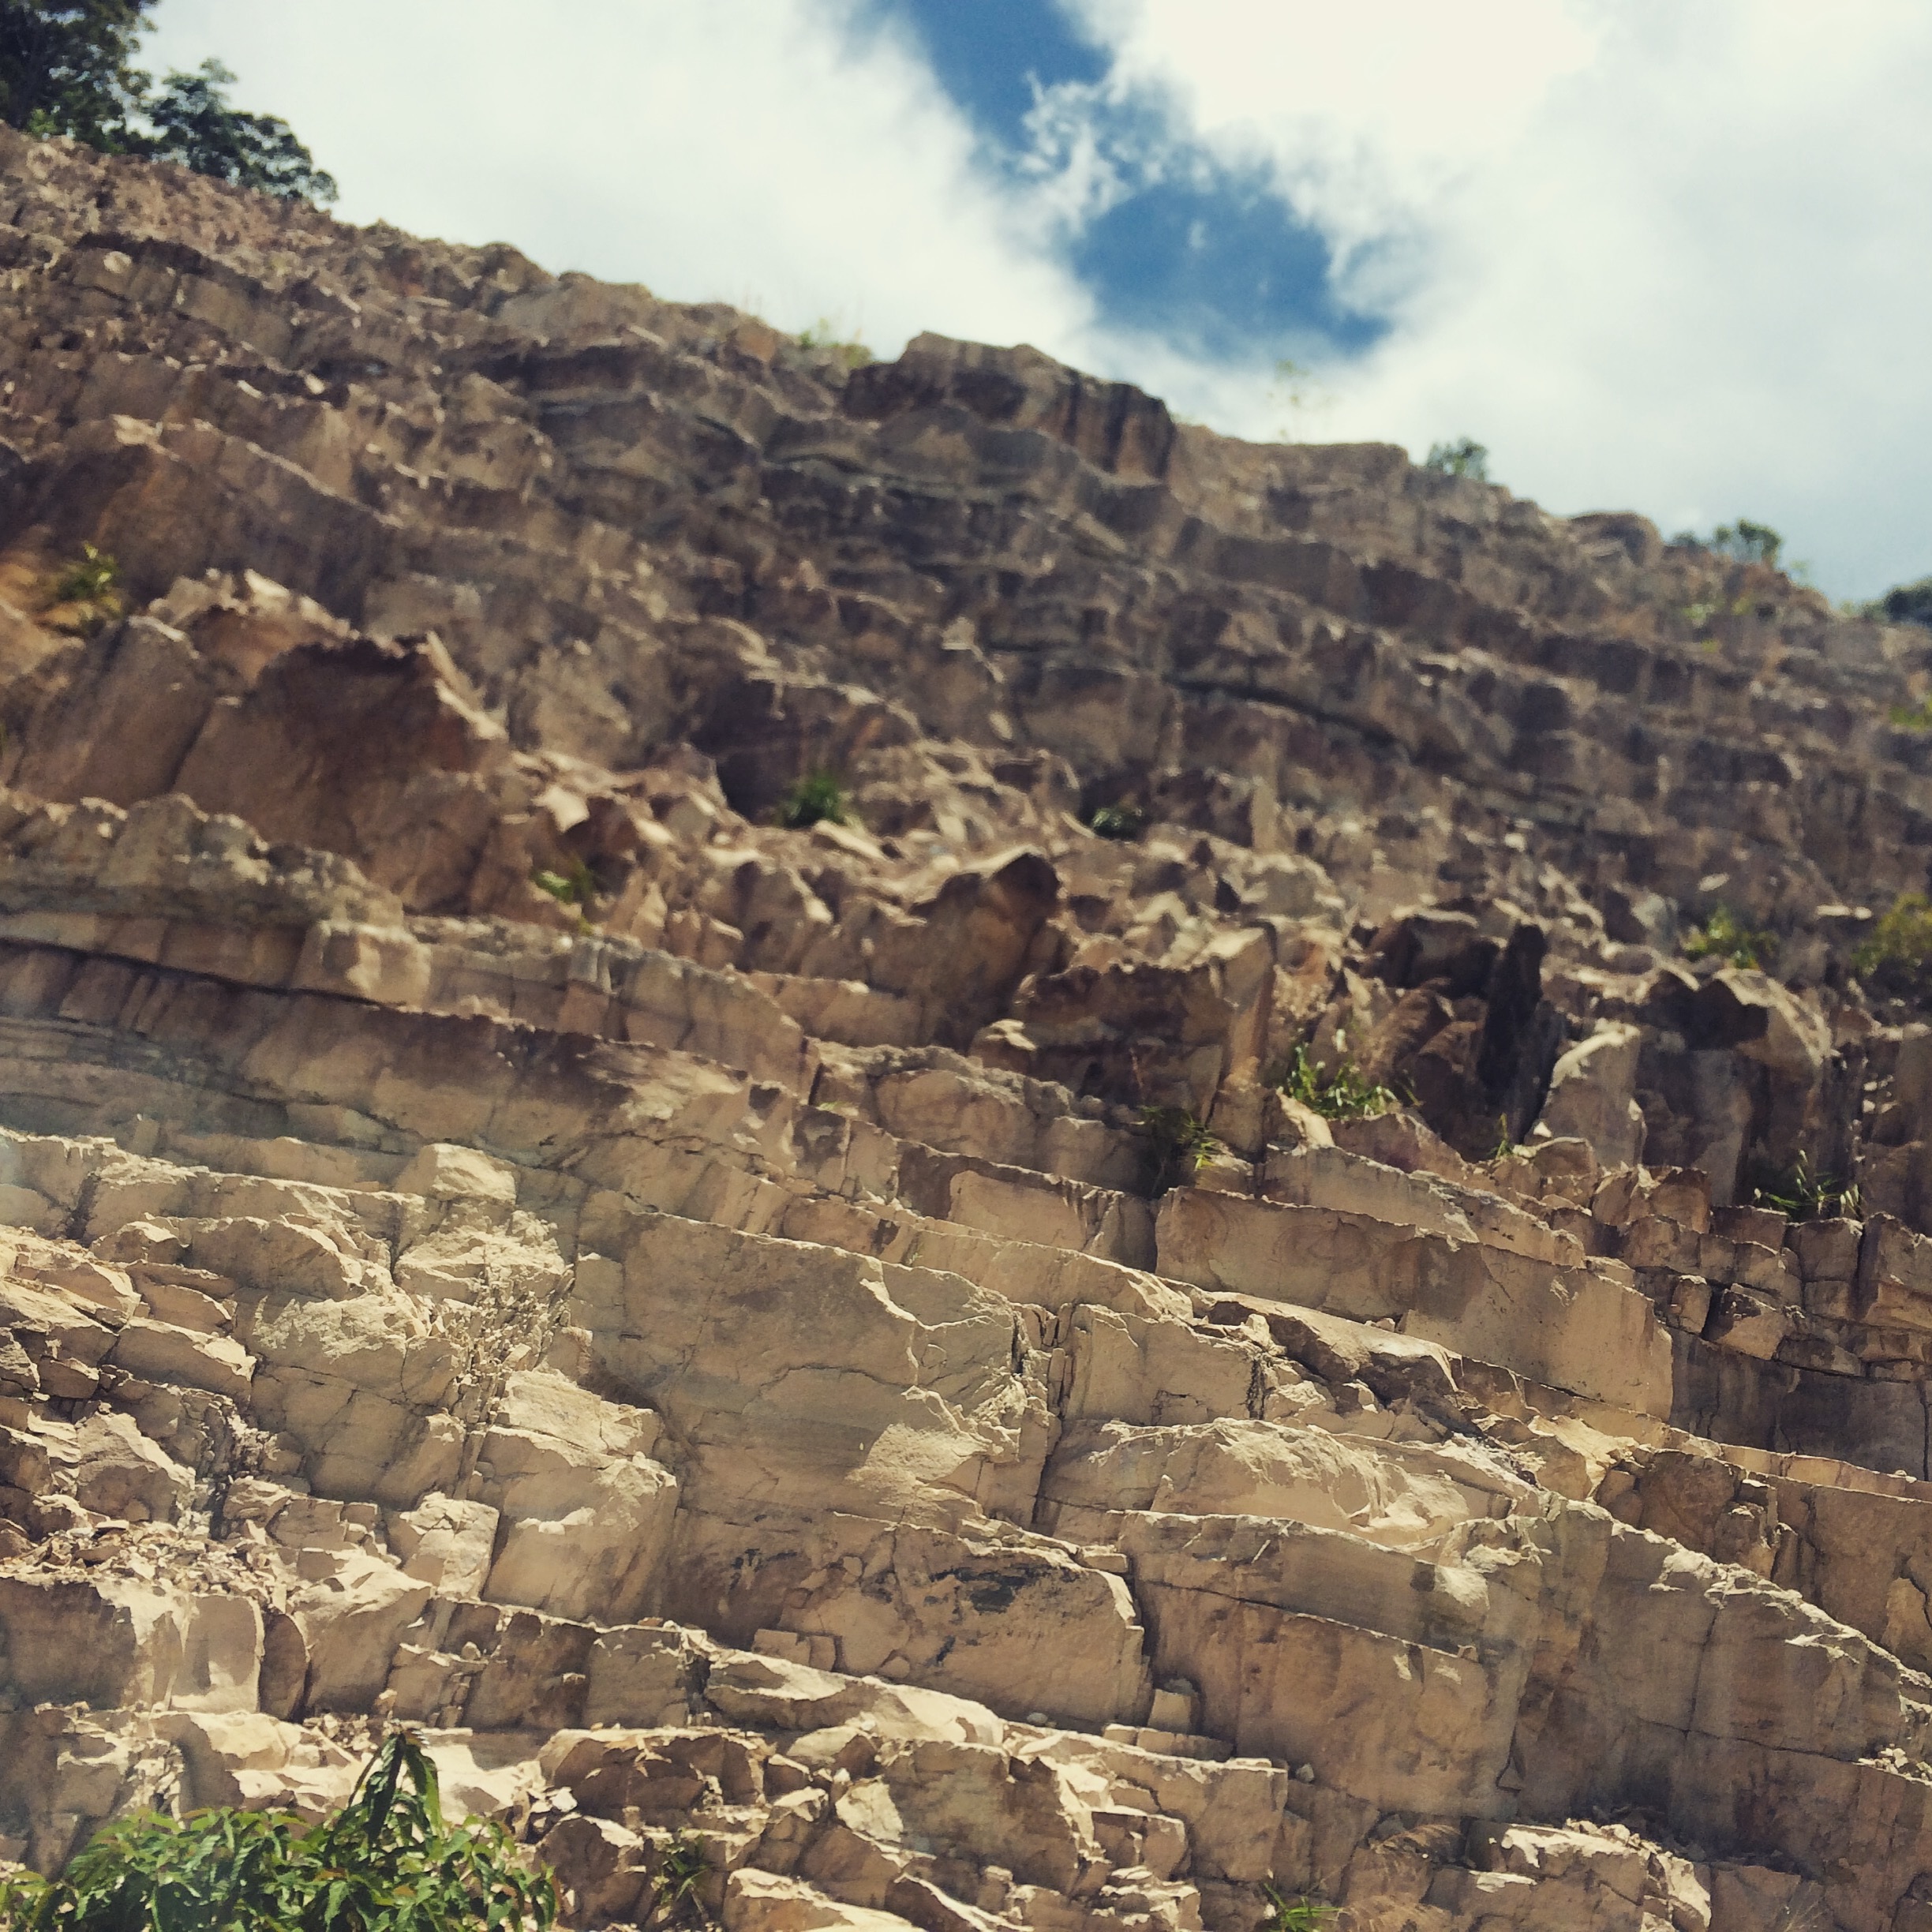
landscape, nature, rock, wilderness, mountain, valley, stone, formation, cliff, soil, canyon, terrain, geology, badlands, plateau, wadi, landform, ancient history, natural environment, geographical feature